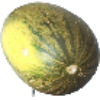
Label: melon_piel_de_sapo